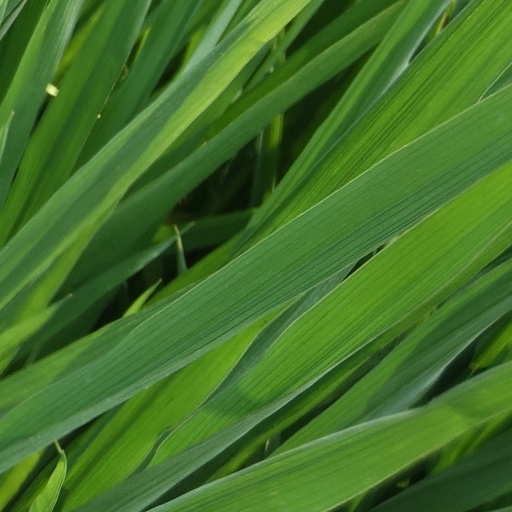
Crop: rice